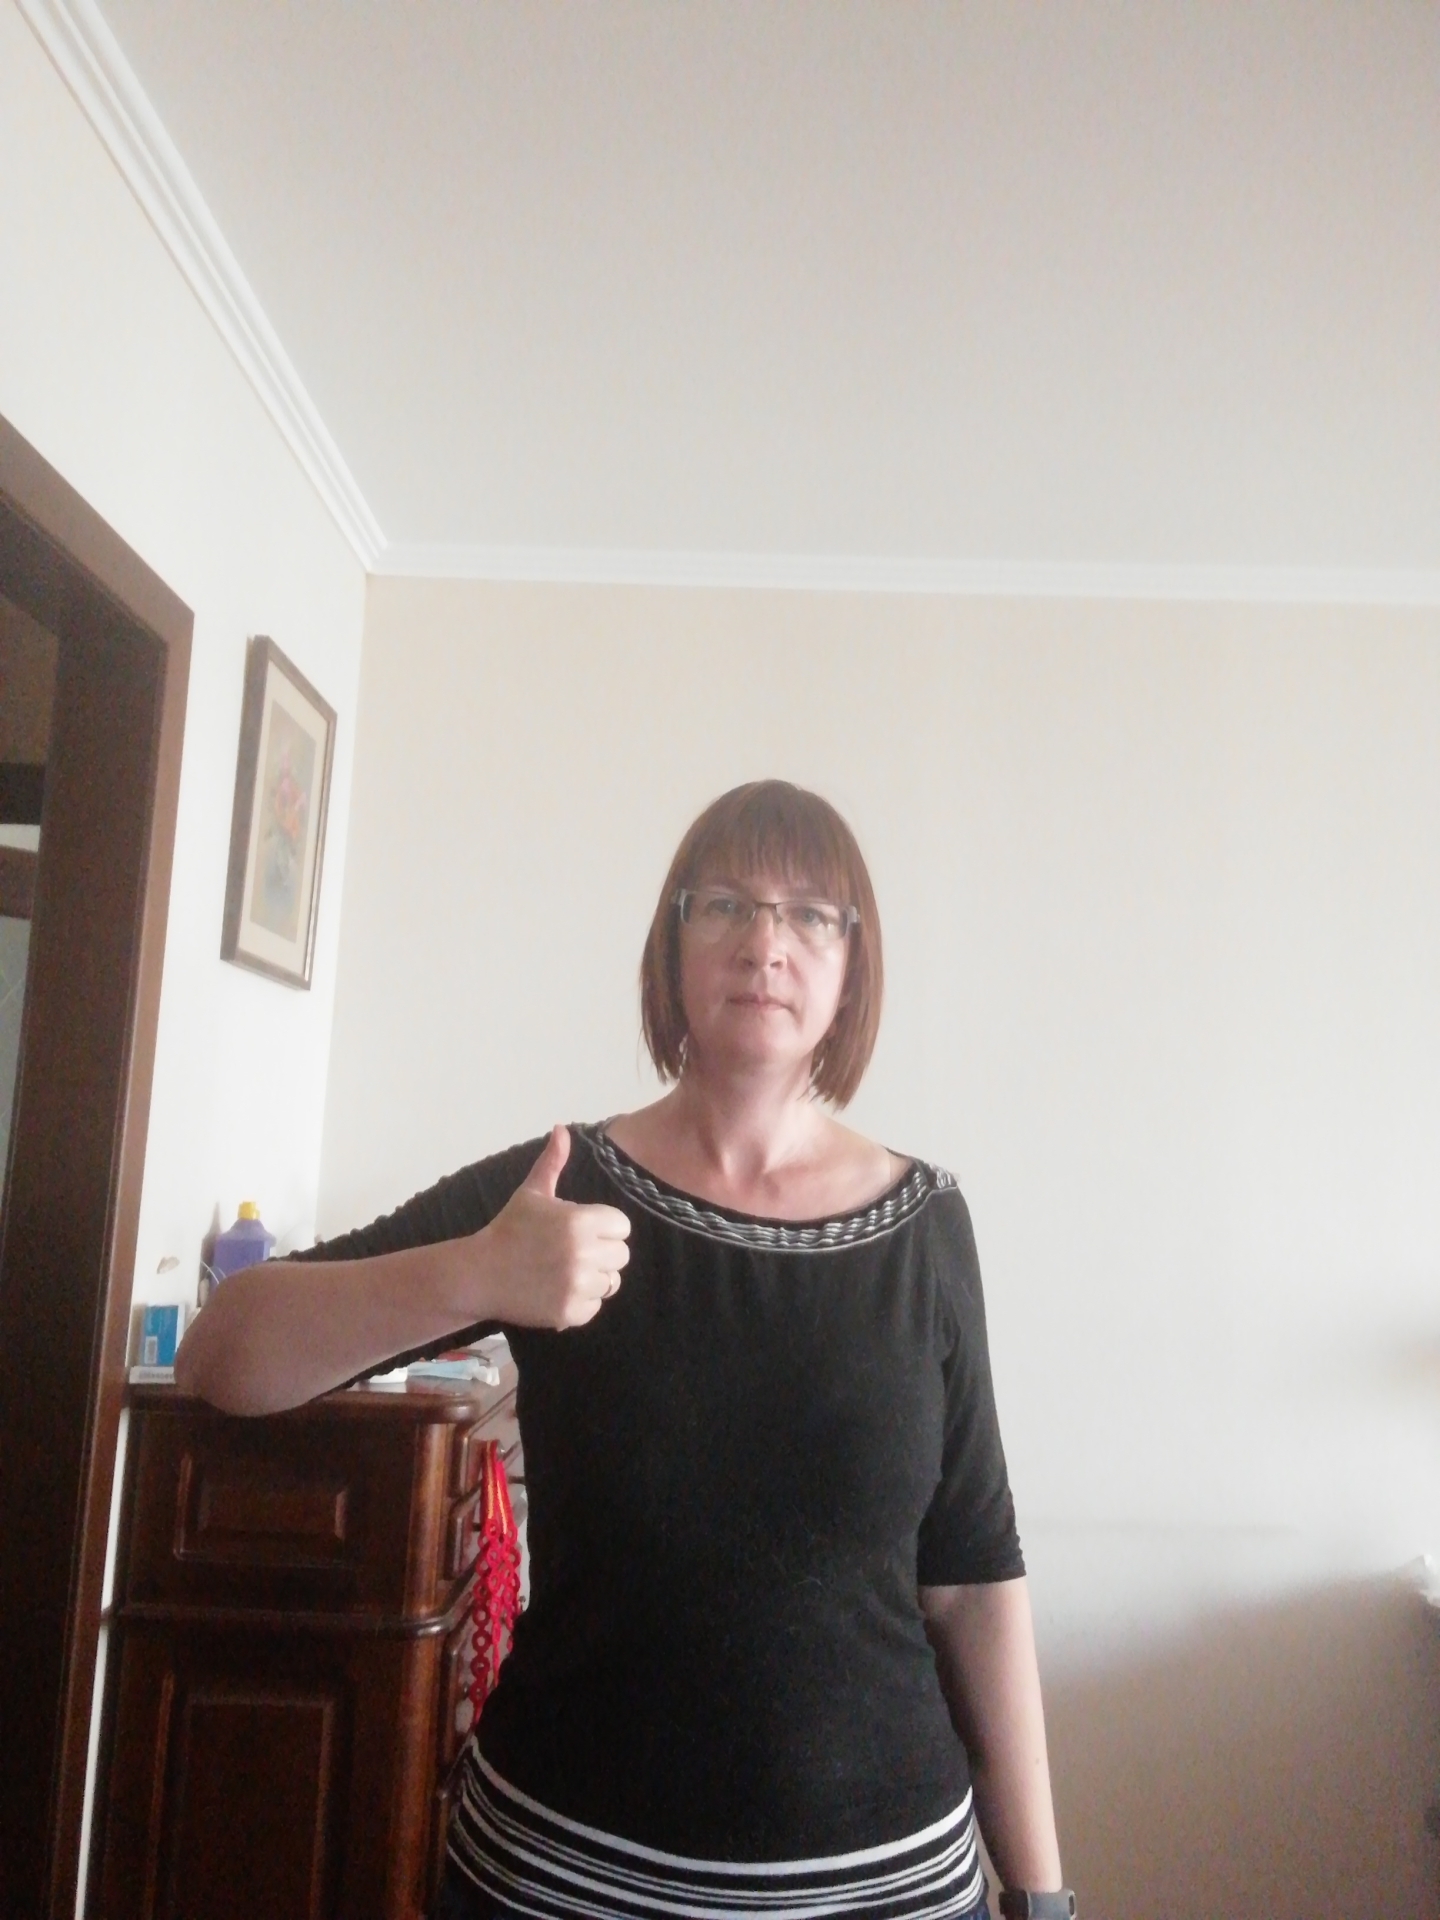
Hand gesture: like